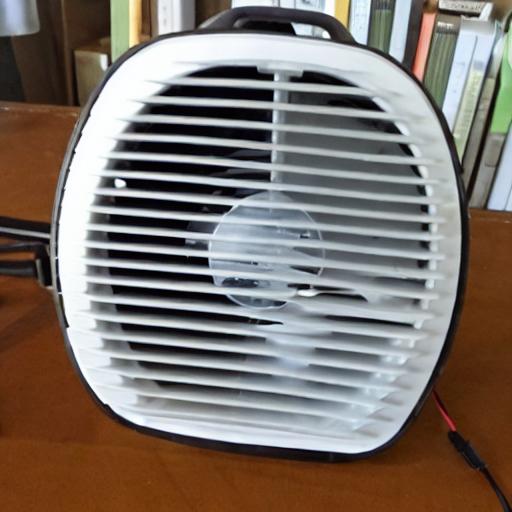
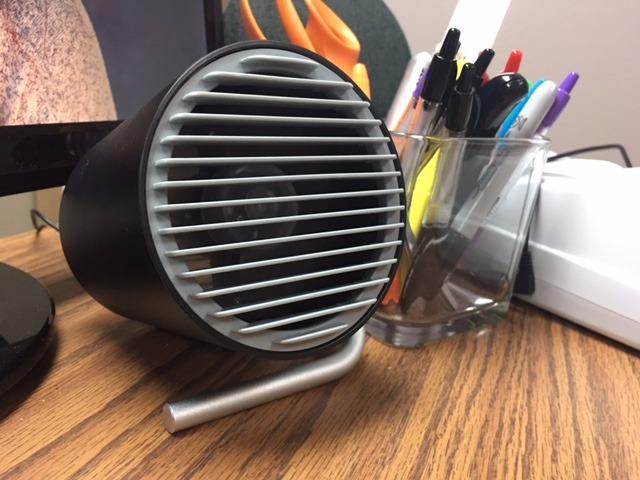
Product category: fan
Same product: no